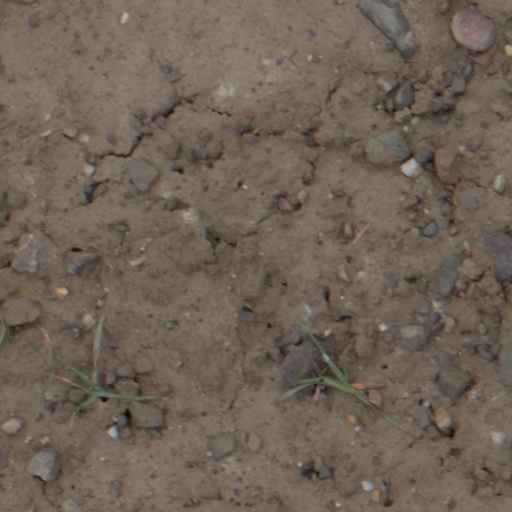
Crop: wheat